Hemithioacetal

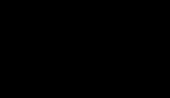
2-Hydroxytetrahydrothiophene is a rare example of a hemithioacetal that can be isolated.

Hemithioacetals ordinarily readily dissociate into thiol and aldehyde, however, some have been isolated. In general, these isolable hemithioacetals are cyclic, which disfavors dissociation, and can often be further stabilized by the presence of acid. An important class are S-glycosides, such as octylthioglucoside, which are formed by a reaction between thiols and sugars. Other examples include 2-hydroxytetrahydrothiophene and the anti-HIV drug Lamivudine. Another class of isolable hemithioacetals are derived from carbonyl groups that form stable hydrates. For example, thiols react with hexafluoroacetone trihydrate to give hemithioacetals, which can be isolated.